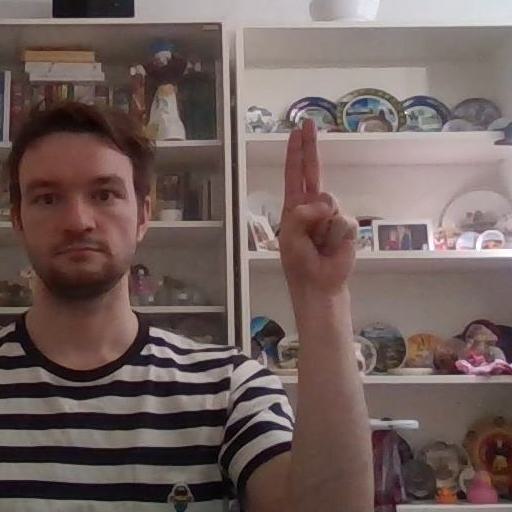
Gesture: two_up